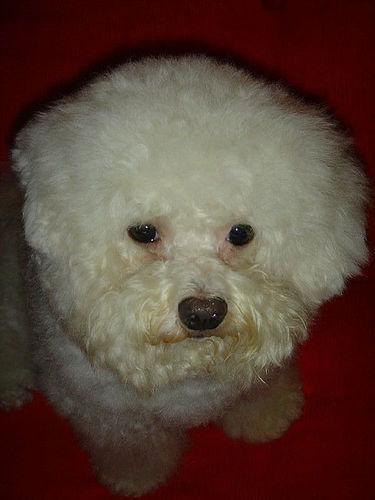
toy_poodle